Seattle Thunderbirds

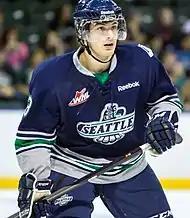
Matthew Barzal played for the Thunderbirds between 2013 and 2017.

"Note: GP = Games played, W = Wins, L = Losses, T = Ties OTL = Overtime losses Pts = Points, GF = Goals for, GA = Goals against"